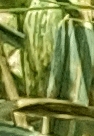
Label: Wheat___Yellow_Rust